Battle of Platte Bridge

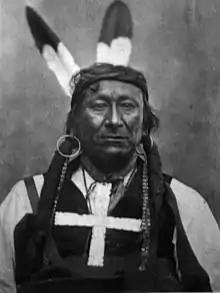
Young Man Afraid of His Horse, 1890. He was perhaps the most prominent of the Lakota leaders. The correct translation of his name is "They Fear His Horse."

Deer Creek Station. Mixed-blood Cheyenne/white George Bent joined a war party of 100 Cheyenne, divided about equally between the northern and southern branches of the tribe. Heading southward from their camp on the Powder River the Cheyennes reached the North Platte 28 miles east of the Platte River Bridge, near present-day Glenrock, Wyoming, on May 20. Two companies of U.S. cavalry, comprising about 100 men, were stationed at Deer Creek Station.